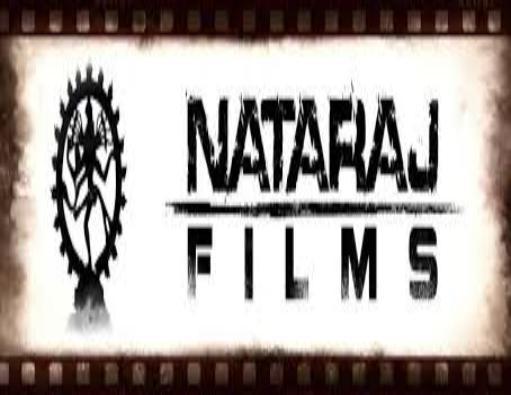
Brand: nataraj
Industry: Transportation